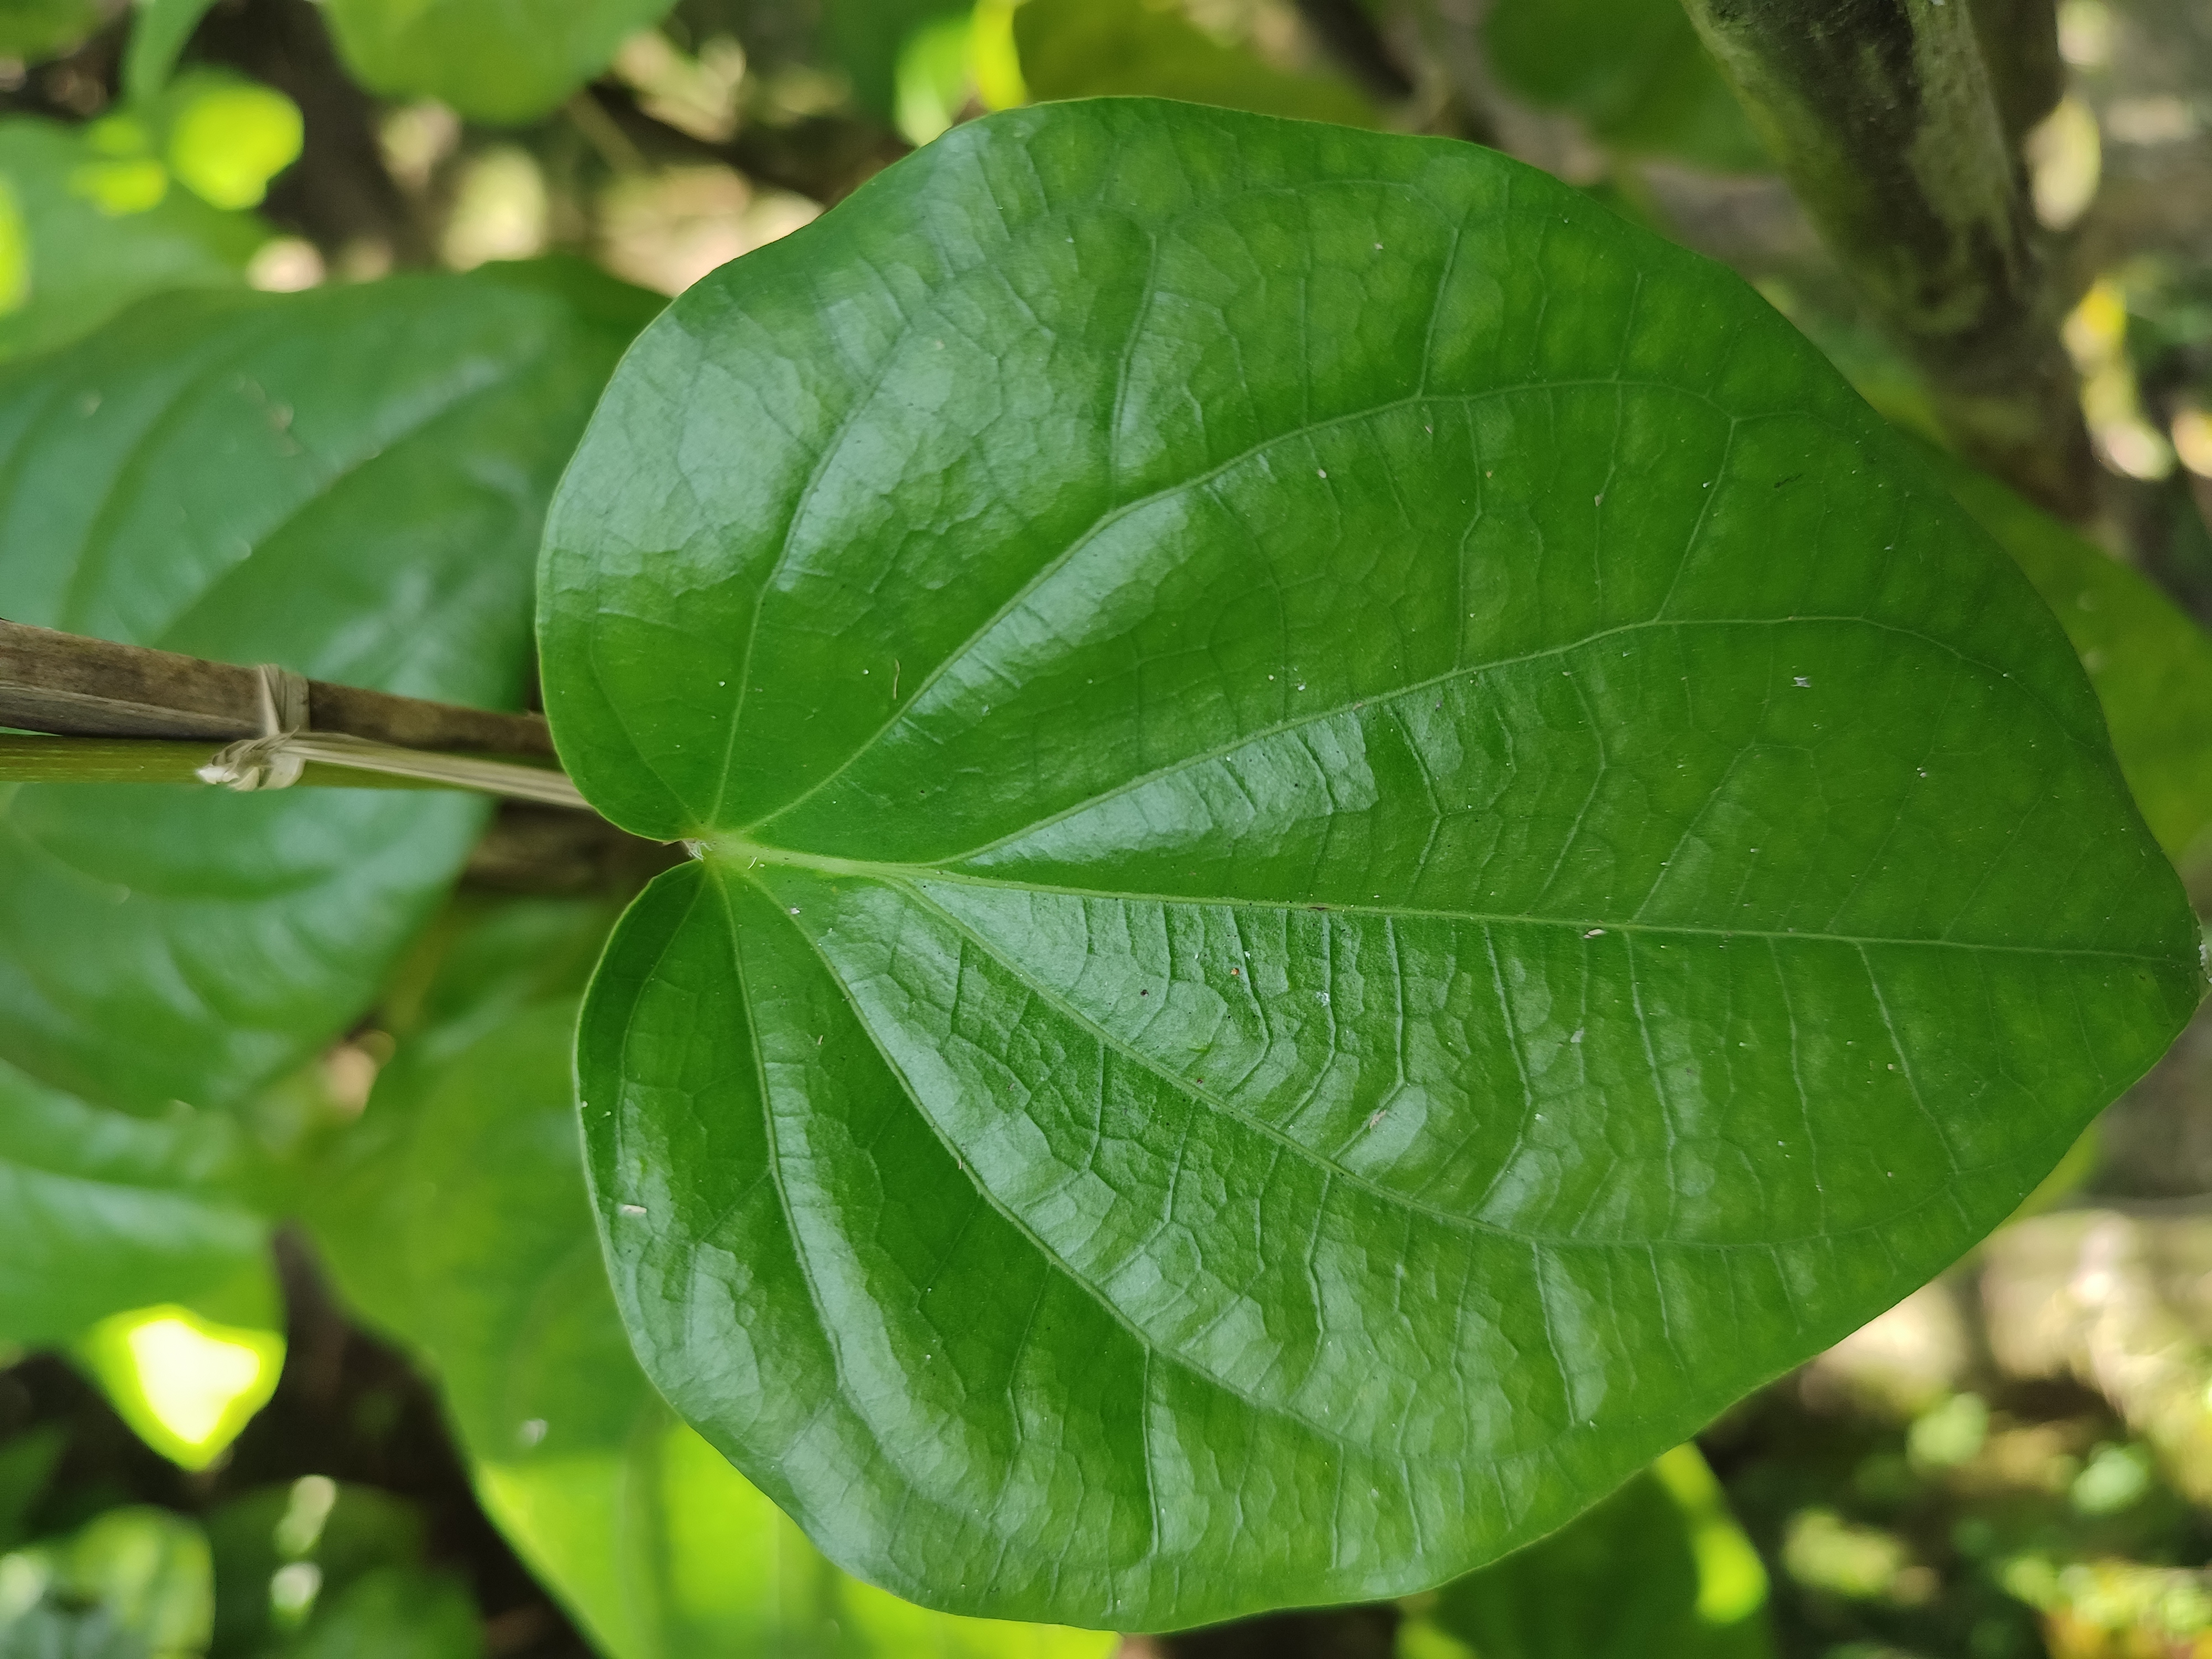
Label: Healthy_Leaf